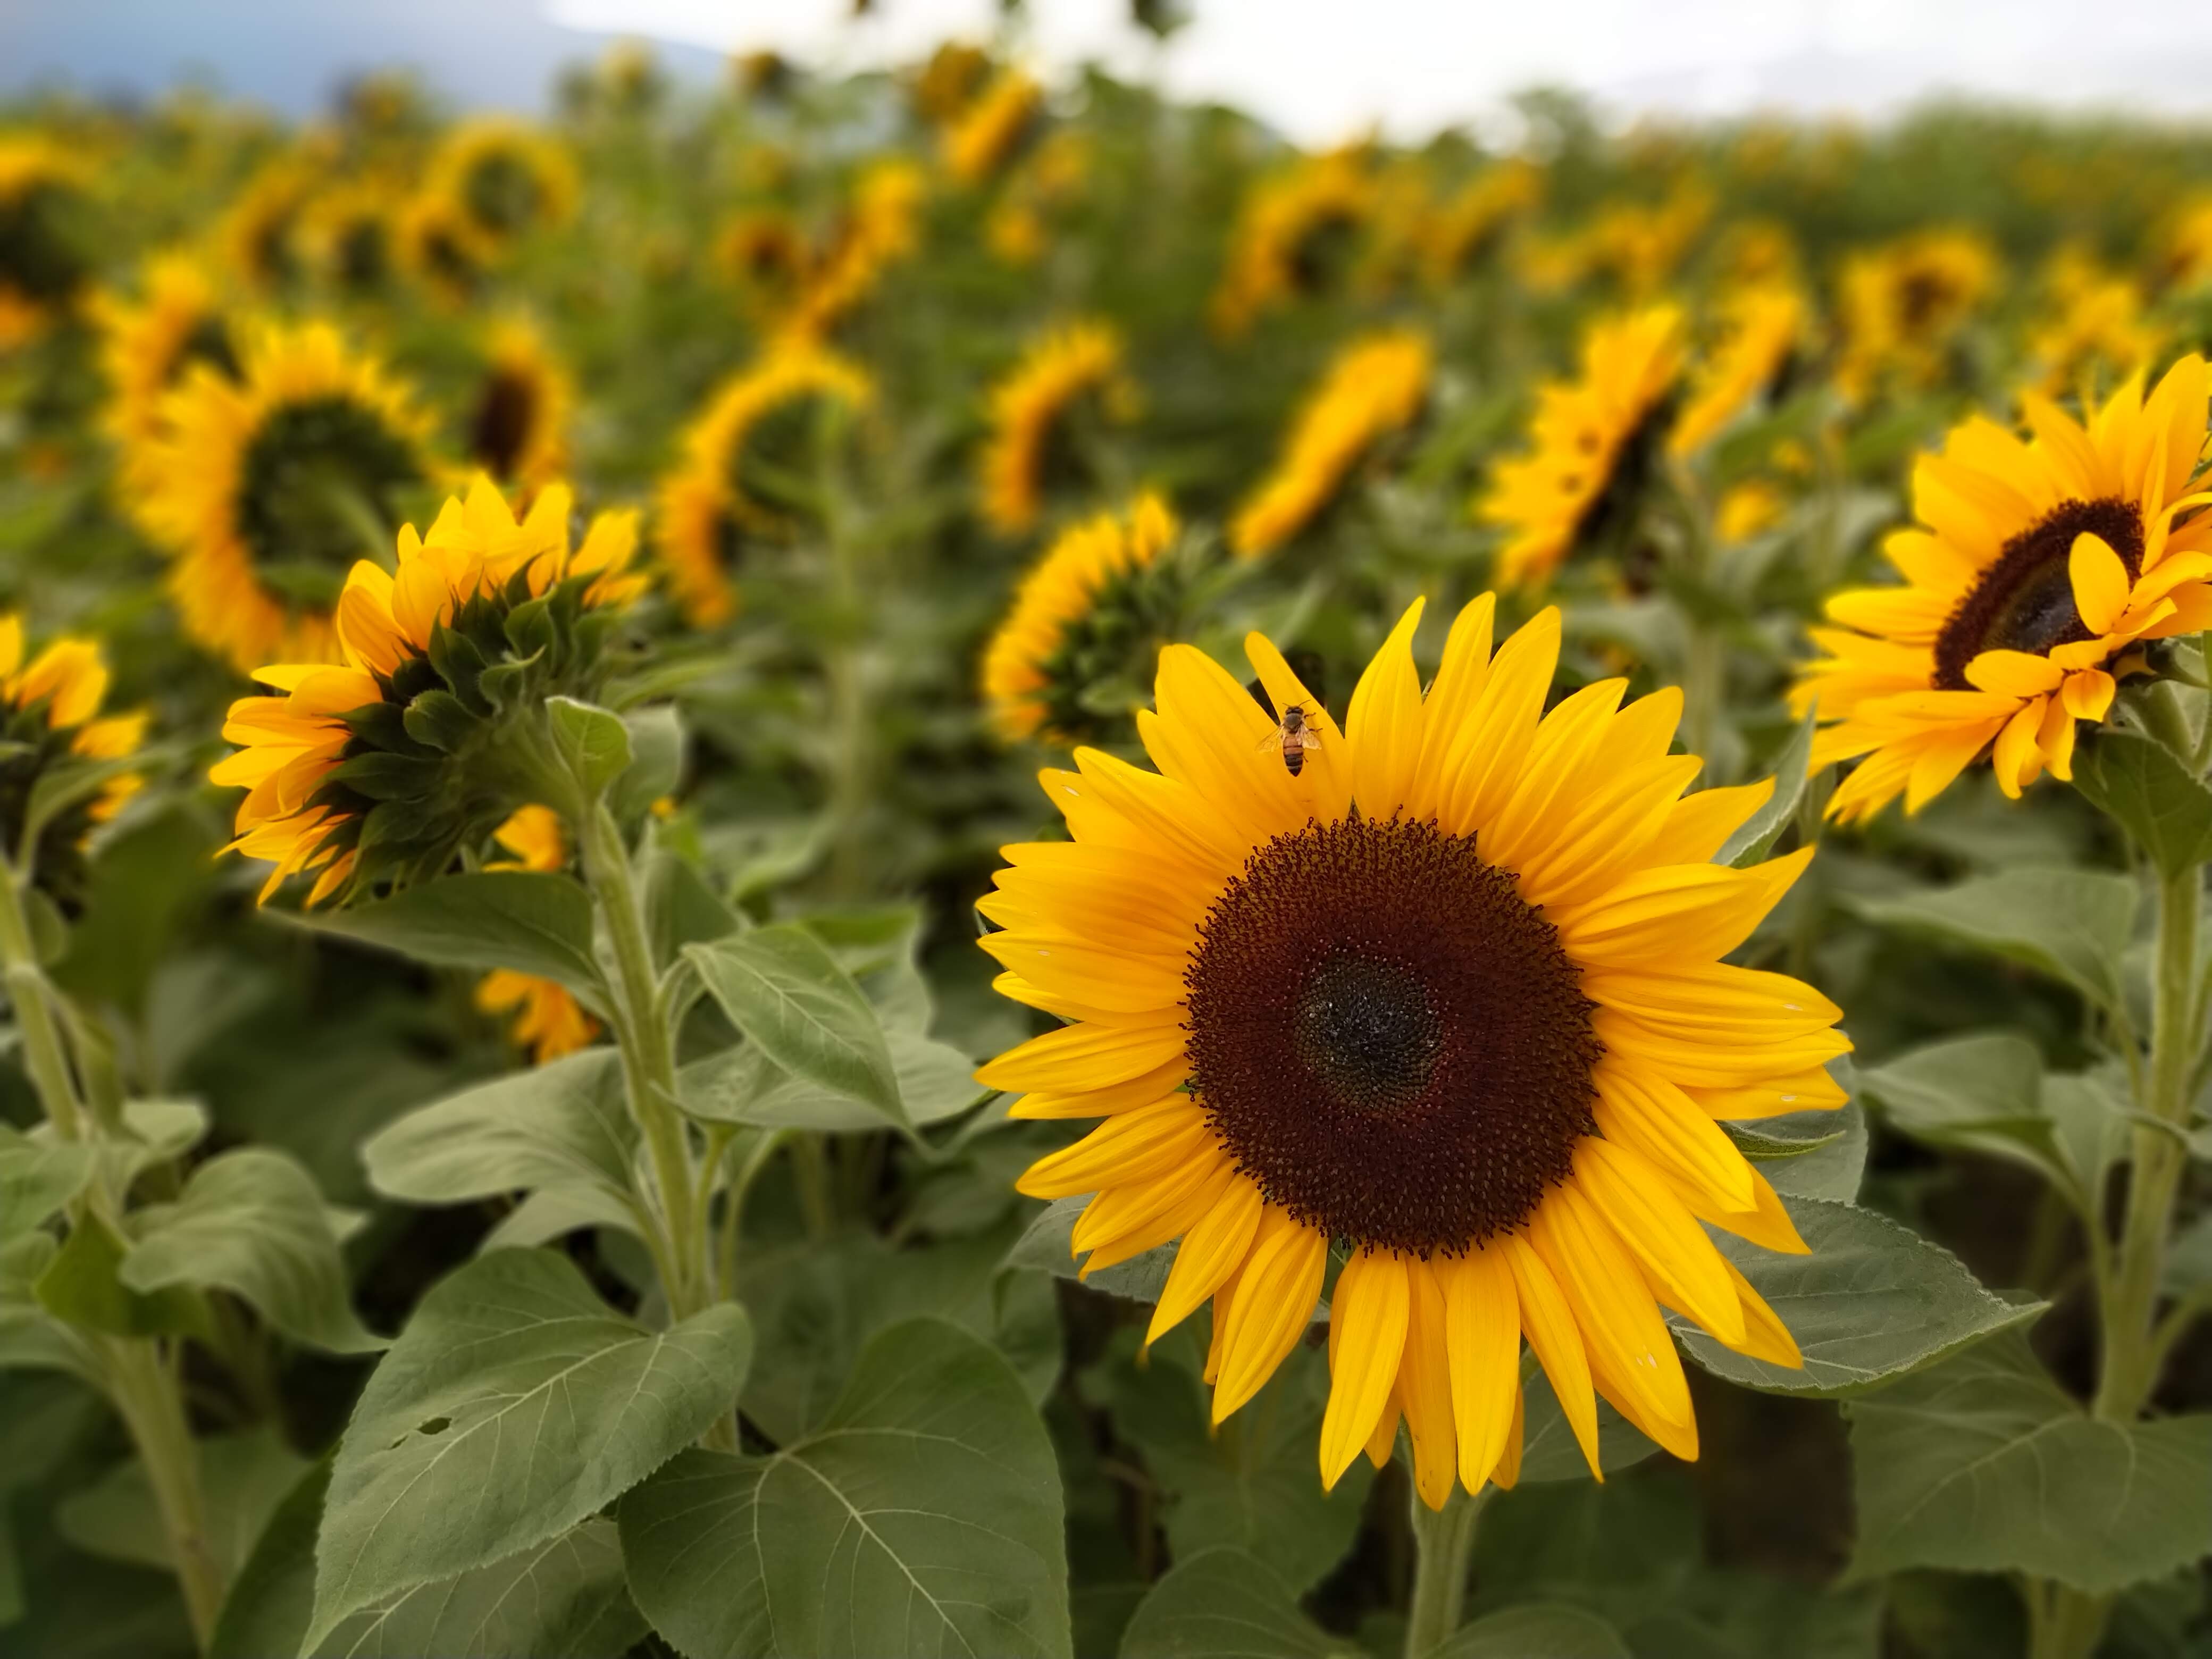
bees, sunflower, sunflowers, field, flowers, flower, yellow, plant, sunflower seed, flowering plant, daisy family, annual plant, asterales